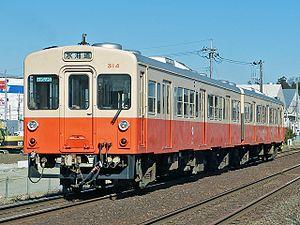
La Kantō Railway Co., Ltd., également appelée Kantetsu, est une compagnie de transport de passagers qui exploite deux lignes de chemin de fer dans la préfecture d'Ibaraki au Japon, ainsi qu'un réseau de bus. Son siège social se trouve dans la ville de Tsuchiura.